Jack (device)

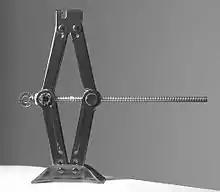
Jackscrews are integral to the scissor jack, one of the simplest kinds of car jack still used.

A "scissor jack" uses the mechanical advantage of a leadscrew and 4-bar linkage to allow a human to lift a vehicle by manual force alone. They are inexpensive and are common in manufacturer-supplied breakdown kits. The jack shown at the left is made for a modern vehicle and the notch fits into a "jack-up point" on a unibody. Earlier versions have a platform to lift on a vehicle's frame or axle.